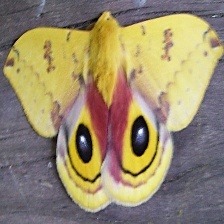
Species: IO MOTH